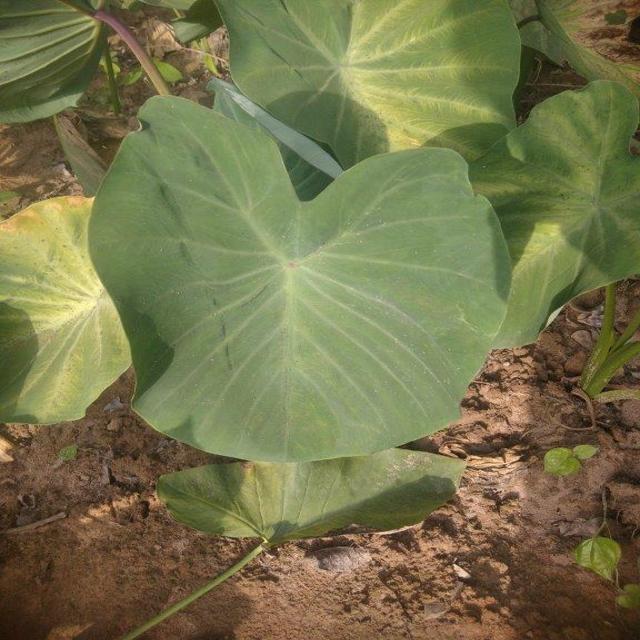
Label: Healthy